Michael Oher

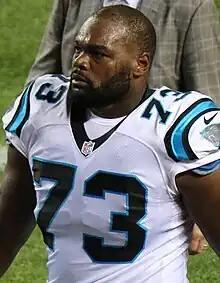
Oher with the Carolina Panthers in 2016

Michael Jerome Oher (Williams Jr.; born May 28, 1986) is an American former professional football player who was an offensive tackle for eight seasons in the National Football League (NFL). He played college football for the Ole Miss Rebels, earning unanimous All-American honors as a senior in 2008. Oher was selected by the Baltimore Ravens in the first round of the 2009 NFL draft. He spent his first five seasons with the Ravens and was a member of the team that won Super Bowl XLVII. He later played one season for the Tennessee Titans and his final two for the Carolina Panthers.